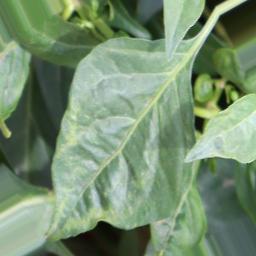
Label: healthy